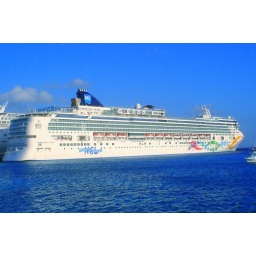
Our ship in the waters of Cozumel, Mexico. The water is so blue!